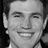
Emotion: happy